House of Nobility (Finland)

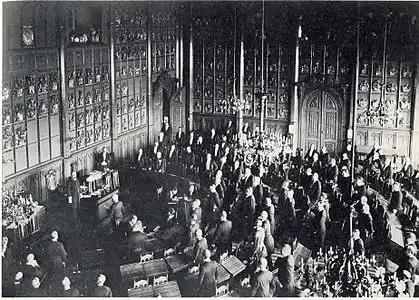
The last meeting of Finnish noble estate in Ritarihuone.

The House of Nobility either refers to the institution of the Finnish nobility or the palace of the noble estate in Helsinki, Finland. The Finnish nobility was from 1809 until 1906 the first of the four estates of the realm.